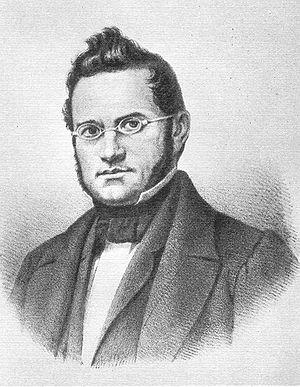
La Grande Loge suisse Alpina est une obédience maçonnique suisse fondée en 1844. Travaillant depuis son origine « À la gloire du Grand Architecte de l'Univers », elle est reconnue par la Grande Loge unie d'Angleterre. La particularité de l'histoire de l'obédience se trouve dans sa volonté au début du XXᵉ siècle de tisser des liens entre la maçonnerie dite « régulière » et celle dite « libérale » ou « adogmatique ». En ce sens, en octobre 1921, la GLSA développe l'Association maçonnique internationale. Cette particularité prend fin entre 1950 et 1966 avec ses ruptures successives de relations avec les obédiences libérales ou non reconnues par la franc-maçonnerie « régulière ».
Jonas Furrer, né le 3 mars 1805 à Winterthour et mort le 25 juillet 1861 à Bad Ragaz, est une personnalité politique suisse, membre du parti radical-démocratique. Il fut le premier président de la Confédération suisse.
La liste des présidents de la Confédération suisse présente le membre président du Conseil fédéral depuis 1848 à nos jours. Élu par l'Assemblée fédérale pour un an, le président de la Confédération suisse préside les rencontres du Conseil et assume certains devoirs protocolaires. Il ne possède pas de pouvoir supérieur aux autres membres et continue à diriger son département. Le président est désigné à la session d'hiver des Chambres fédérales, en décembre, et entre en fonction le 1ᵉʳ janvier de chaque année ; traditionnellement, la charge se transmet par doyenneté et le vice-président de l'année précédente devient généralement président l'année suivante. Ainsi, Simonetta Sommaruga, vice-présidente en 2019, est présidente en 2020.